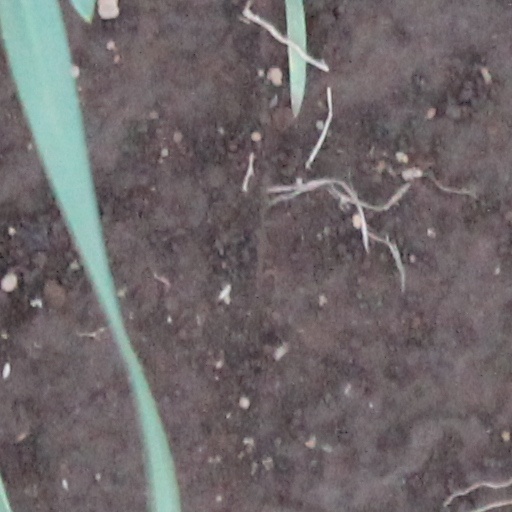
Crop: wheat